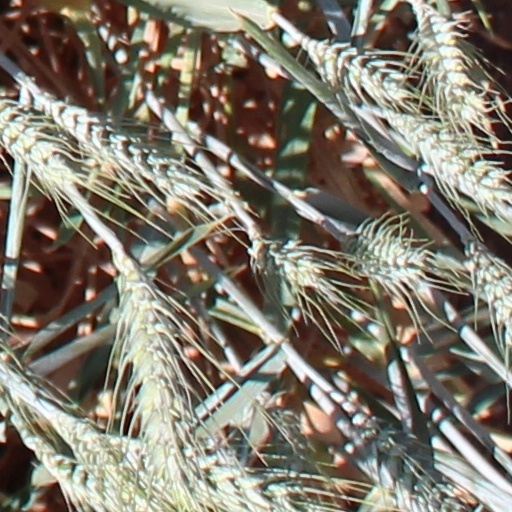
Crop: wheat